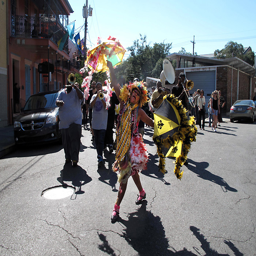
person leading the procession through the street